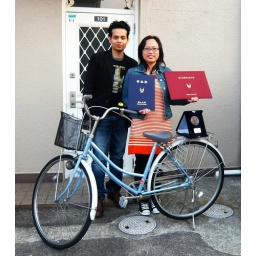
posed in front of the house with my certificates, medal, my bike and my hubby